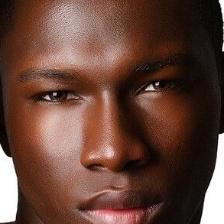
Label: faces